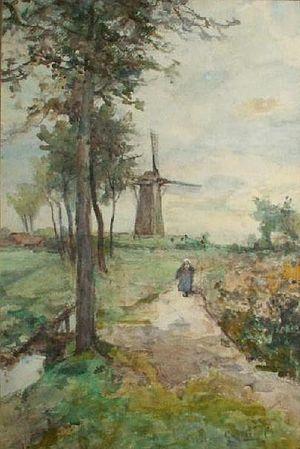
Paul Gabriël, né le 5 juillet 1828 à Utrecht et mort le 23 août 1903 à Amsterdam, est un peintre, dessinateur et graveur néerlandais de l'École de La Haye.